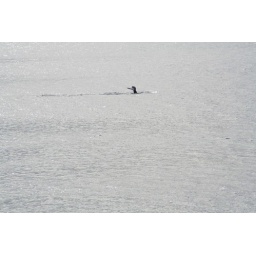
Spotted this whale in the open water one afternoon, from our balcony (Serenade of the Seas).